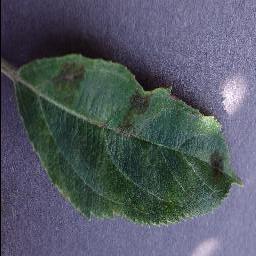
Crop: apple
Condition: scab